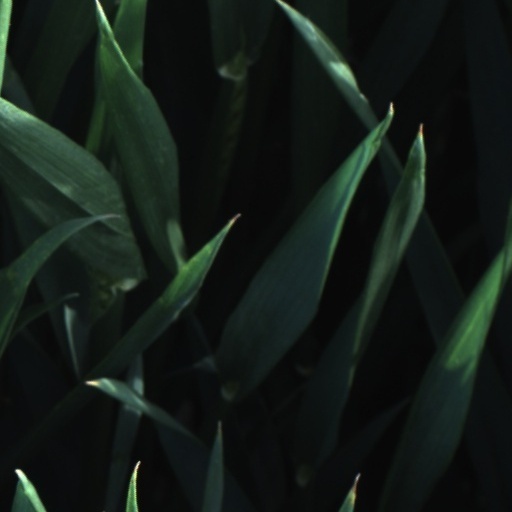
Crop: wheat